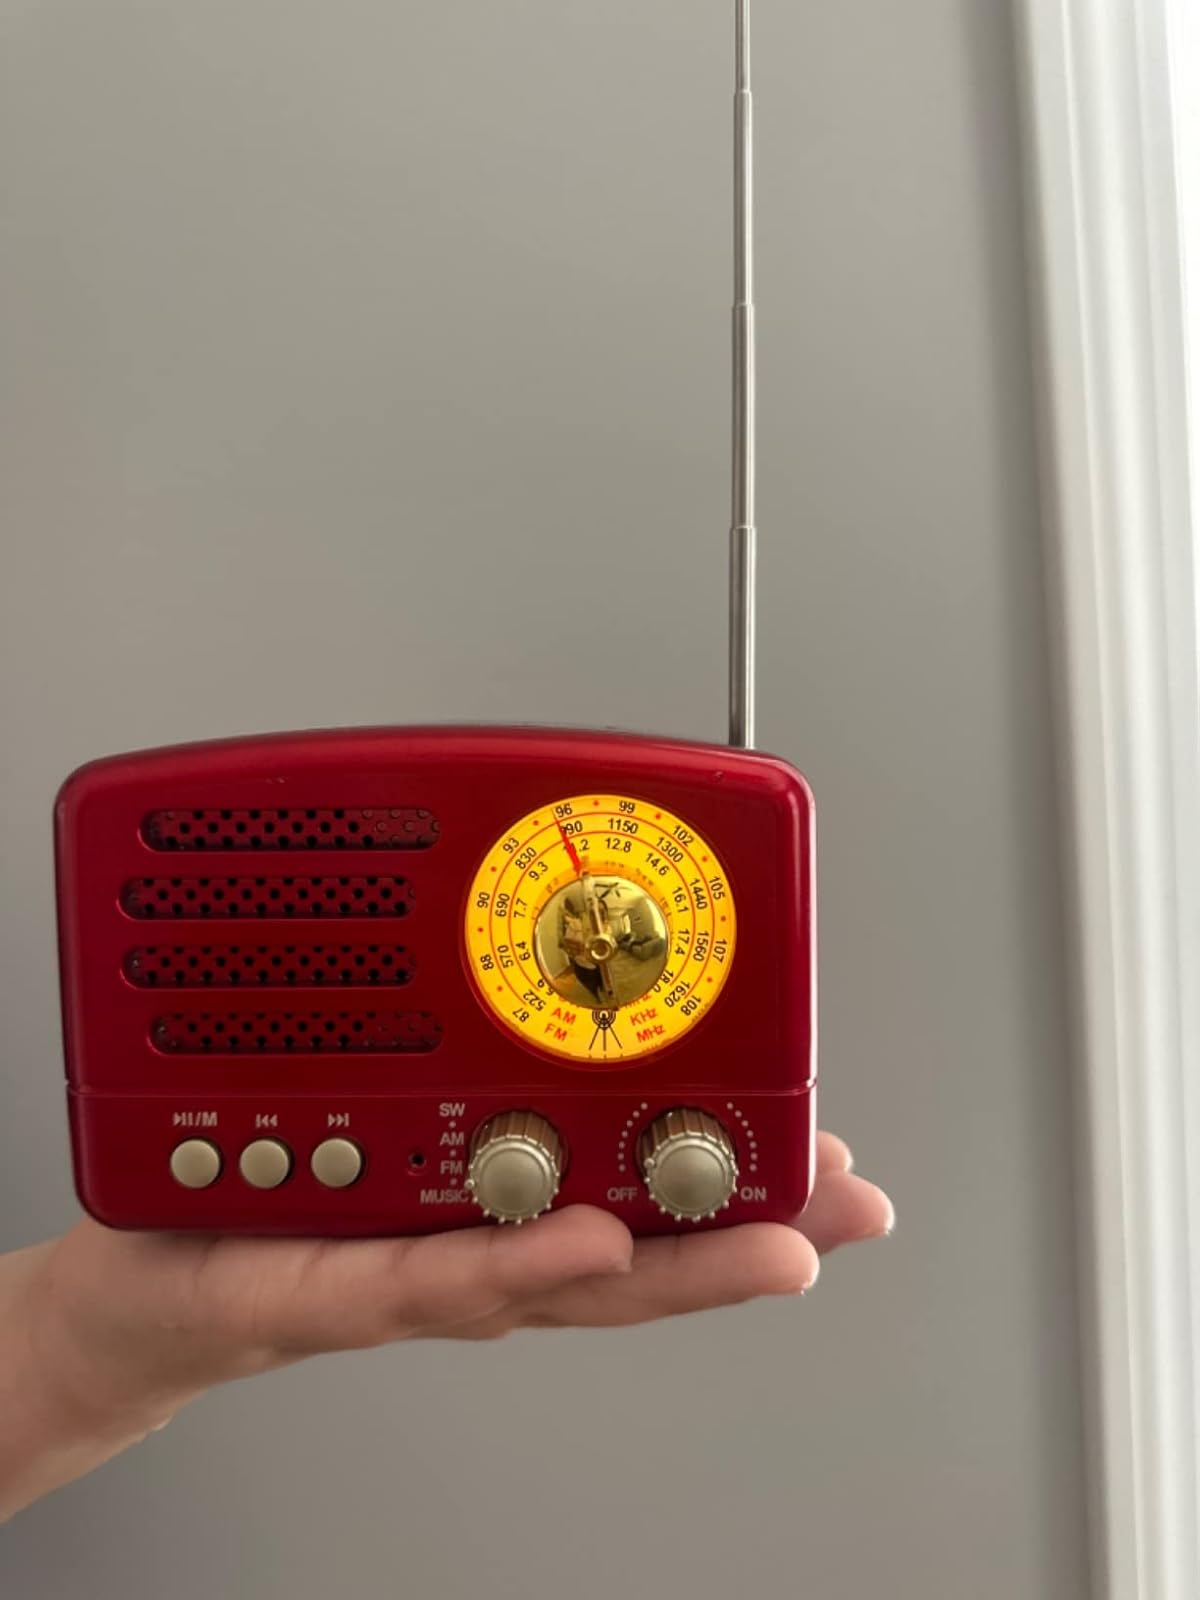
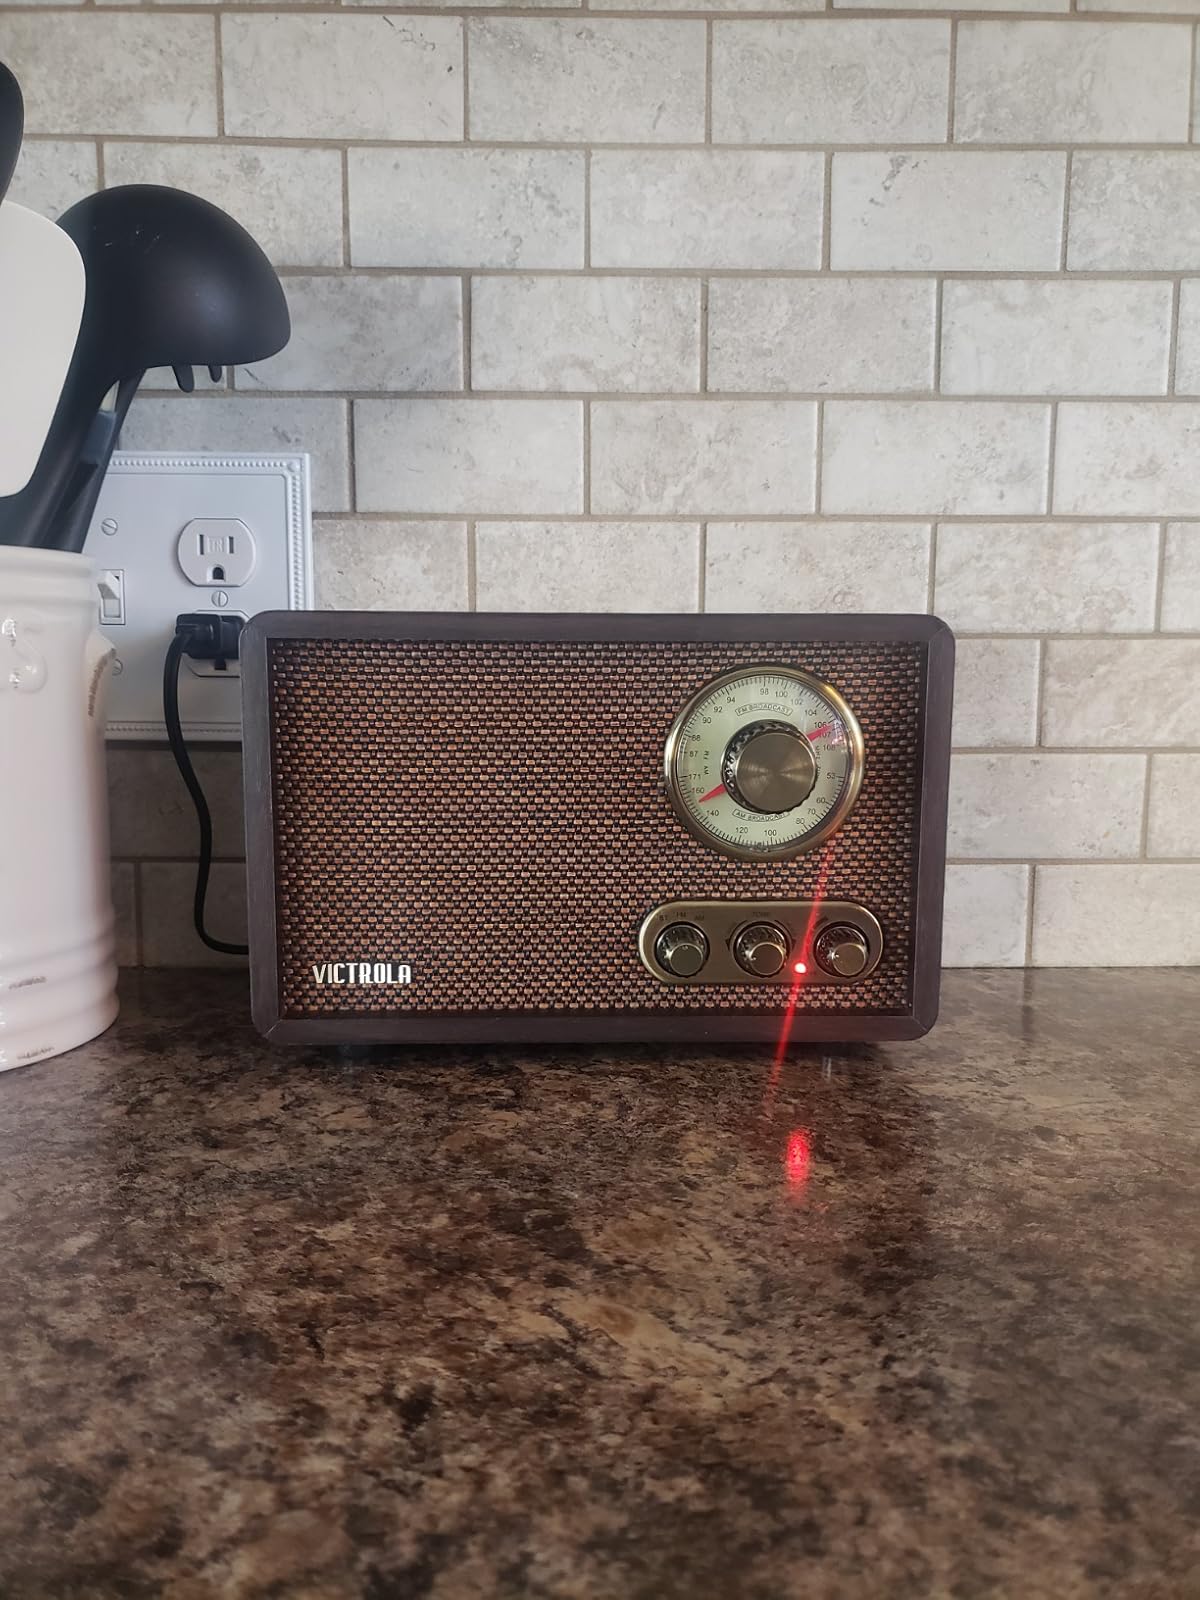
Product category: radio
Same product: no